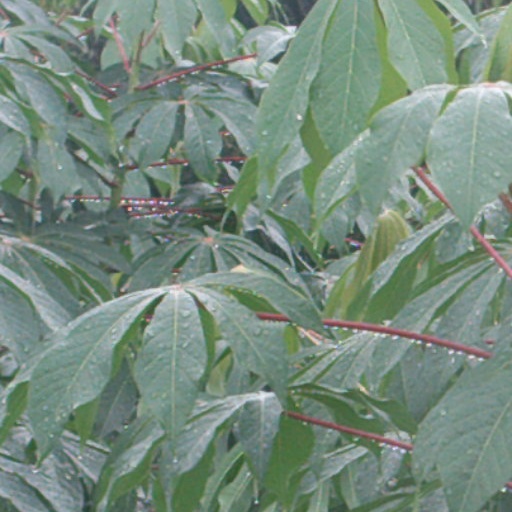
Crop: cassava